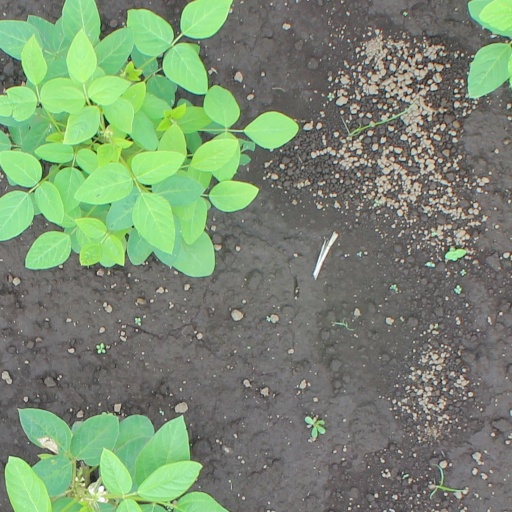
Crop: soybean